Women in Ecuador

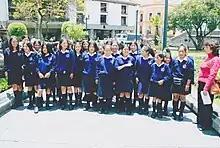
School girls in Ecuador

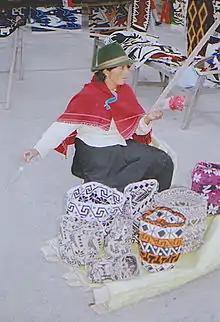
Spinning woman in a market in Ecuador

From 1930 to 1940, Ecuadorian women began to take on a more active role in society, fighting for visibility and autonomy while rejecting male domination. In 1941, María Angélica Carrillo founded Colegio 24 de Mayo, the first secondary school for women in Quito. During the 1940s, women stood out in areas such as literature, music, and art, with Carlota Jaramillo being one of the first to venture into theater and music. In 1932, institutions dedicated to women’s education, particularly for working-class women, were established, offering training programs in sewing, cooking, and other practical skills. These efforts aimed to prepare a skilled working class, both male and female. During the same period, Indigenous leaders such as Tránsito Amaguaña and Dolores Cacuango founded bilingual schools in Kichwa and Spanish in Cayambe, marking a significant advancement in Indigenous education.